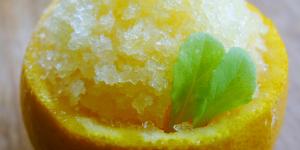
granita citrica dulce y sin azucar